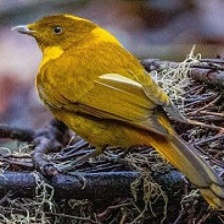
Species: GOLDEN BOWER BIRD
Scientific name: PRIONODURA NEWTONIANA